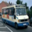
Label: bus